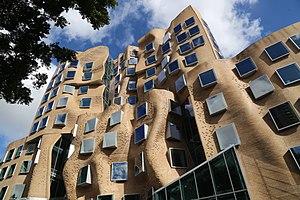
L'architecture de Sydney, la plus ancienne ville d'Australie, se caractérise par l'absence d'une architecture uniforme et par la juxtaposition des styles qui se sont succédé au cours des 200 ans d'histoire de la ville, depuis ses modestes débuts avec des matériaux locaux et le manque de financement jusqu'aux gratte-ciels modernes.